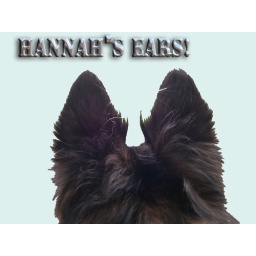
Used the extraction tool to get rid of the green grass in the background.What a set of ears she has!